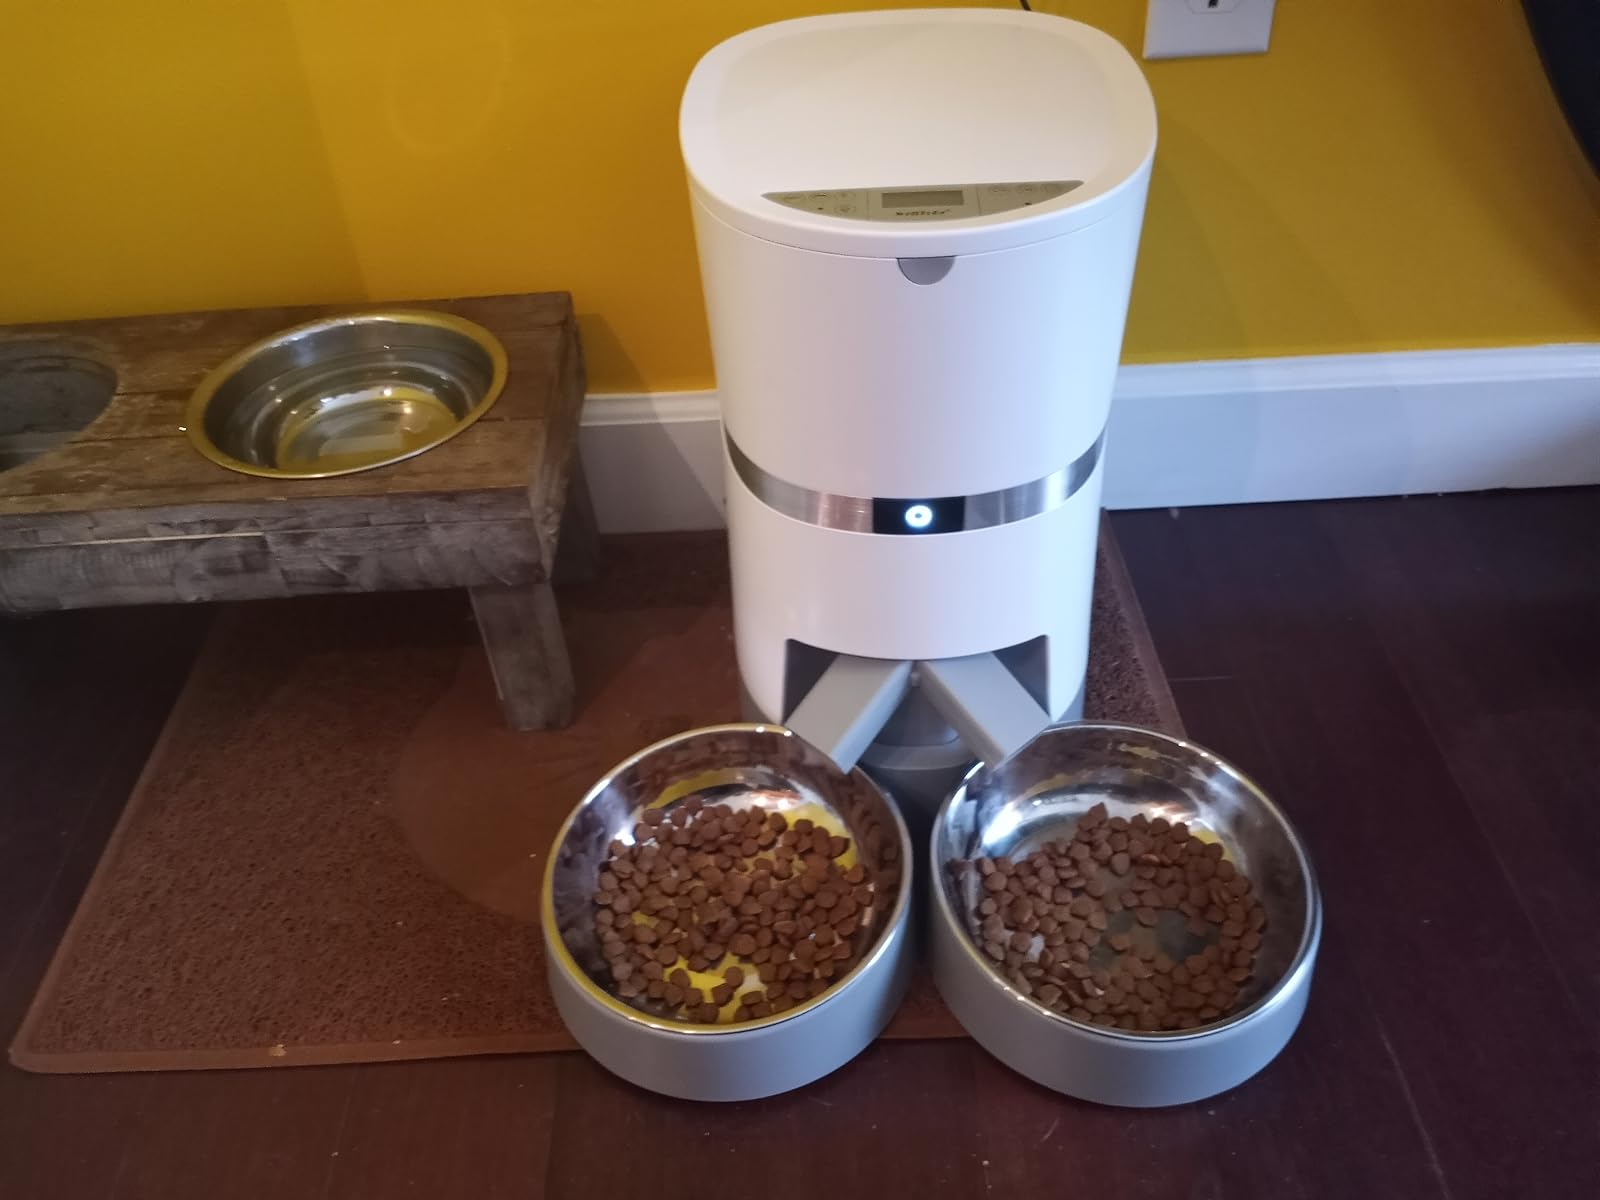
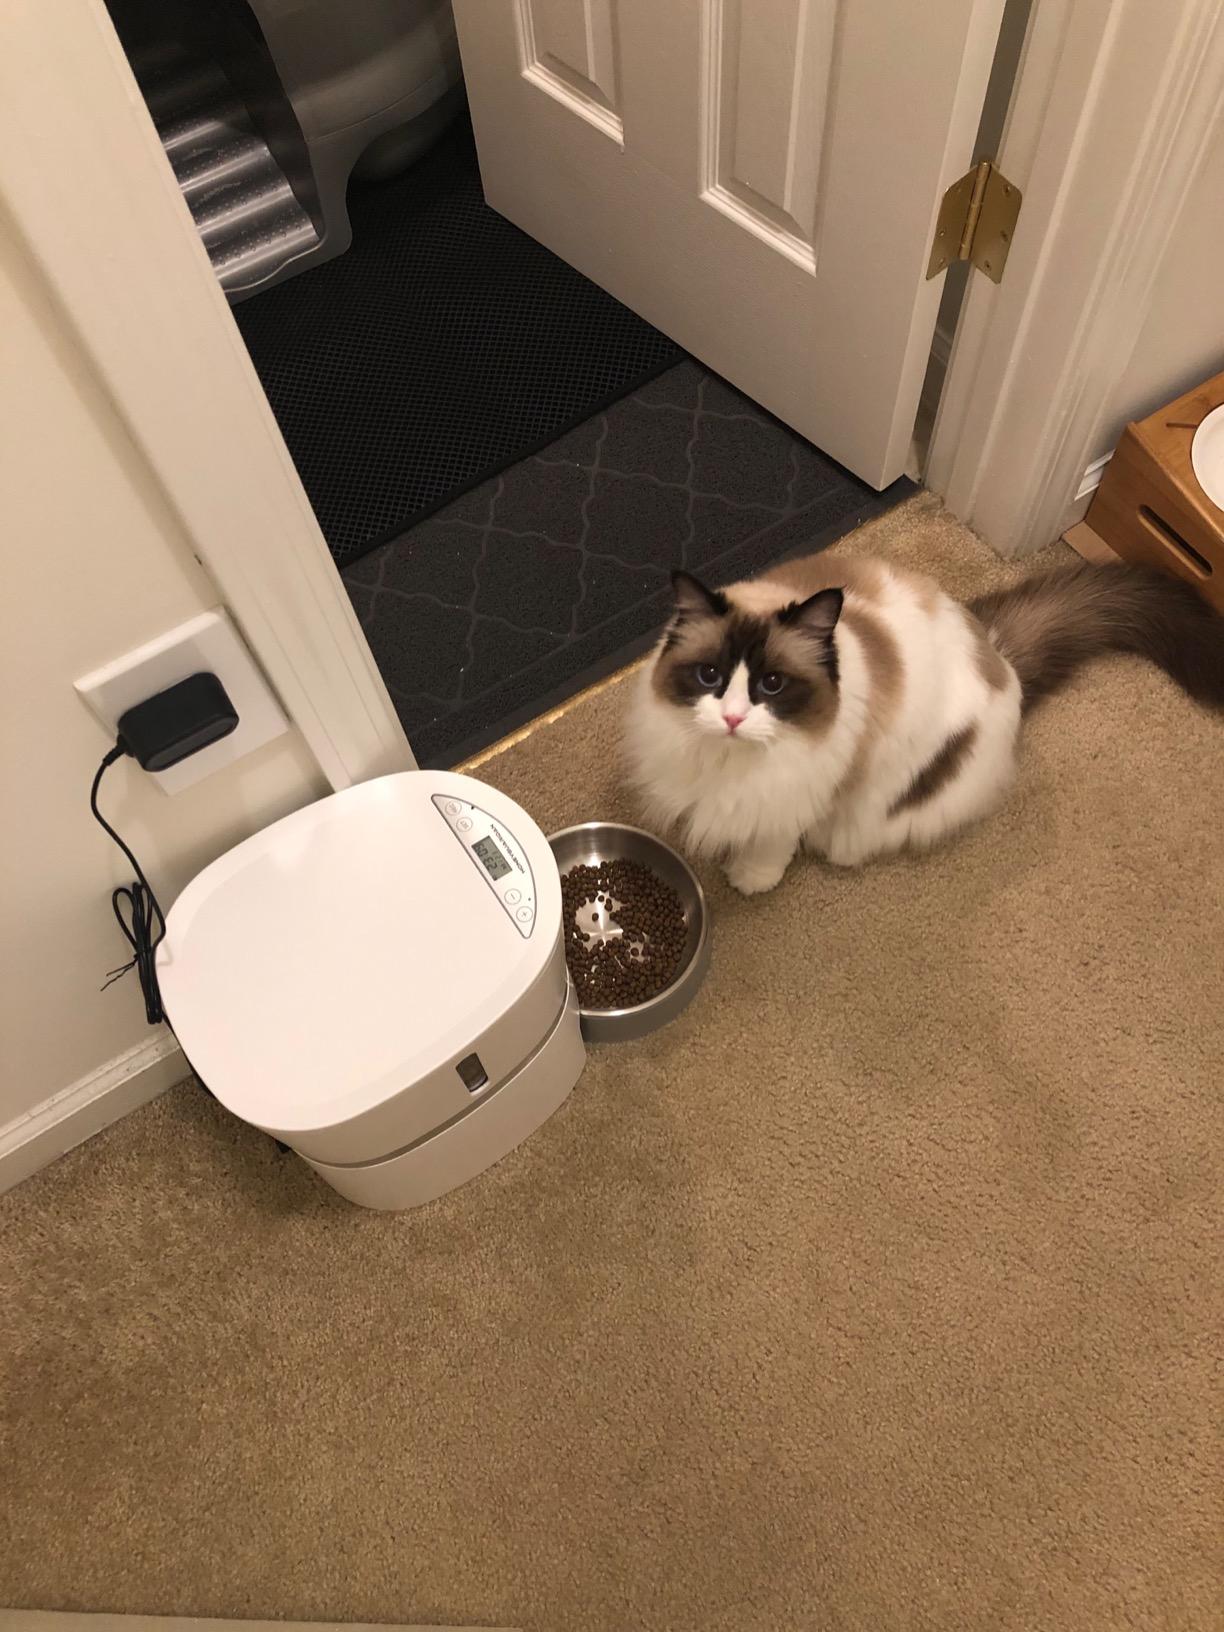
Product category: items_feeder
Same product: no